Curtiss Thrush

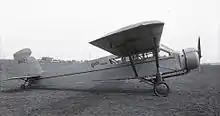
Prototype Thrush with Challenger engine in experimental cowling and prototype rudder shape

Three Curtiss Challenger-engined Curtiss Thrush prototypes (serialled G-1 to G-3) were built at Curtiss' Garden City factory, but these were underpowered and production examples, redesignated Thrush J (serialled 1001 to 1010) with Wright Whirlwind engines, were built at the Curtiss-Robertson St Louis factory. All three prototypes were later re-engined with Whirlwinds to make them Thrush Js.